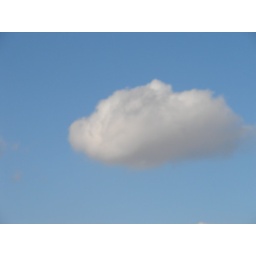
white cloud in blue sky.. Cleethorpes